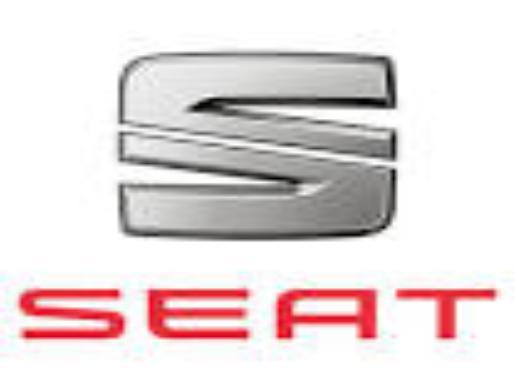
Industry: Transportation